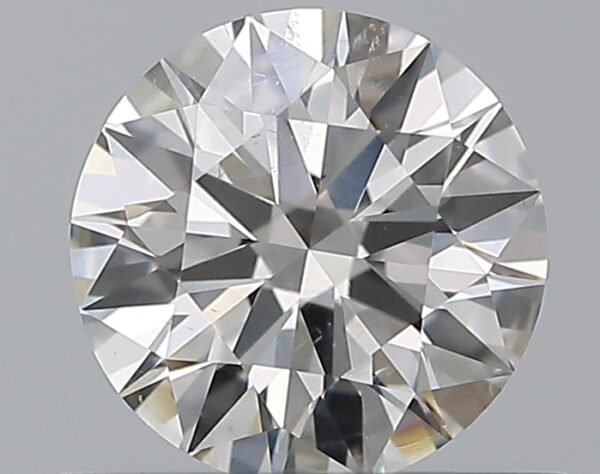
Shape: round
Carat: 0.6
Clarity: SI1
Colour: H
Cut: EX
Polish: EX
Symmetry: EX
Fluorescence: N
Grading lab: GIA
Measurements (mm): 5.43 x 5.47 x 3.32